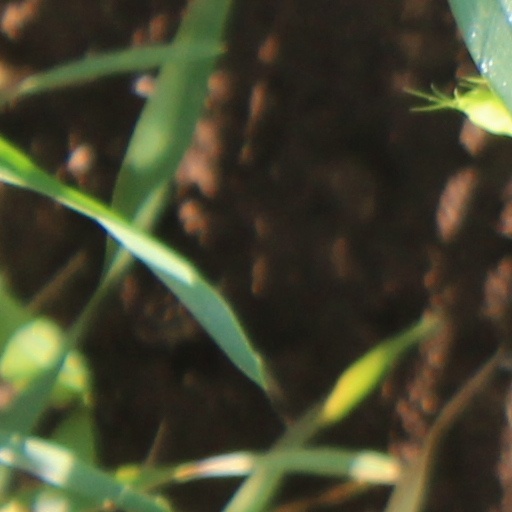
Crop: wheat